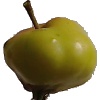
Label: Apple Red Yellow 2